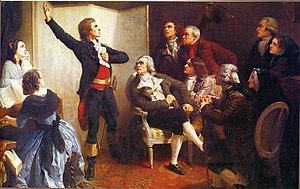
Le baron Philippe Frédéric de Dietrich, né le 14 novembre 1748 à Strasbourg et guillotiné le 29 décembre 1793 à Paris, est un savant, homme politique et franc-maçon alsacien.